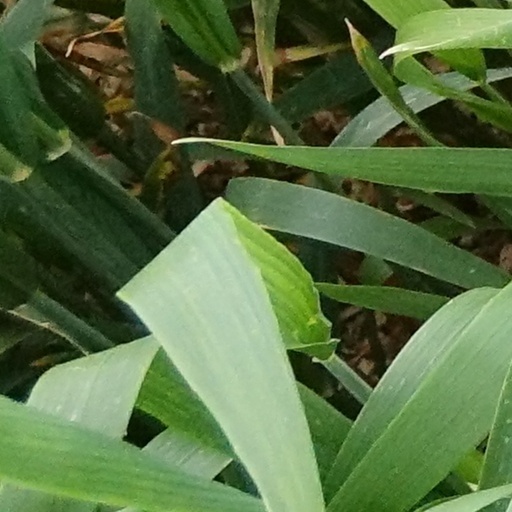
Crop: wheat